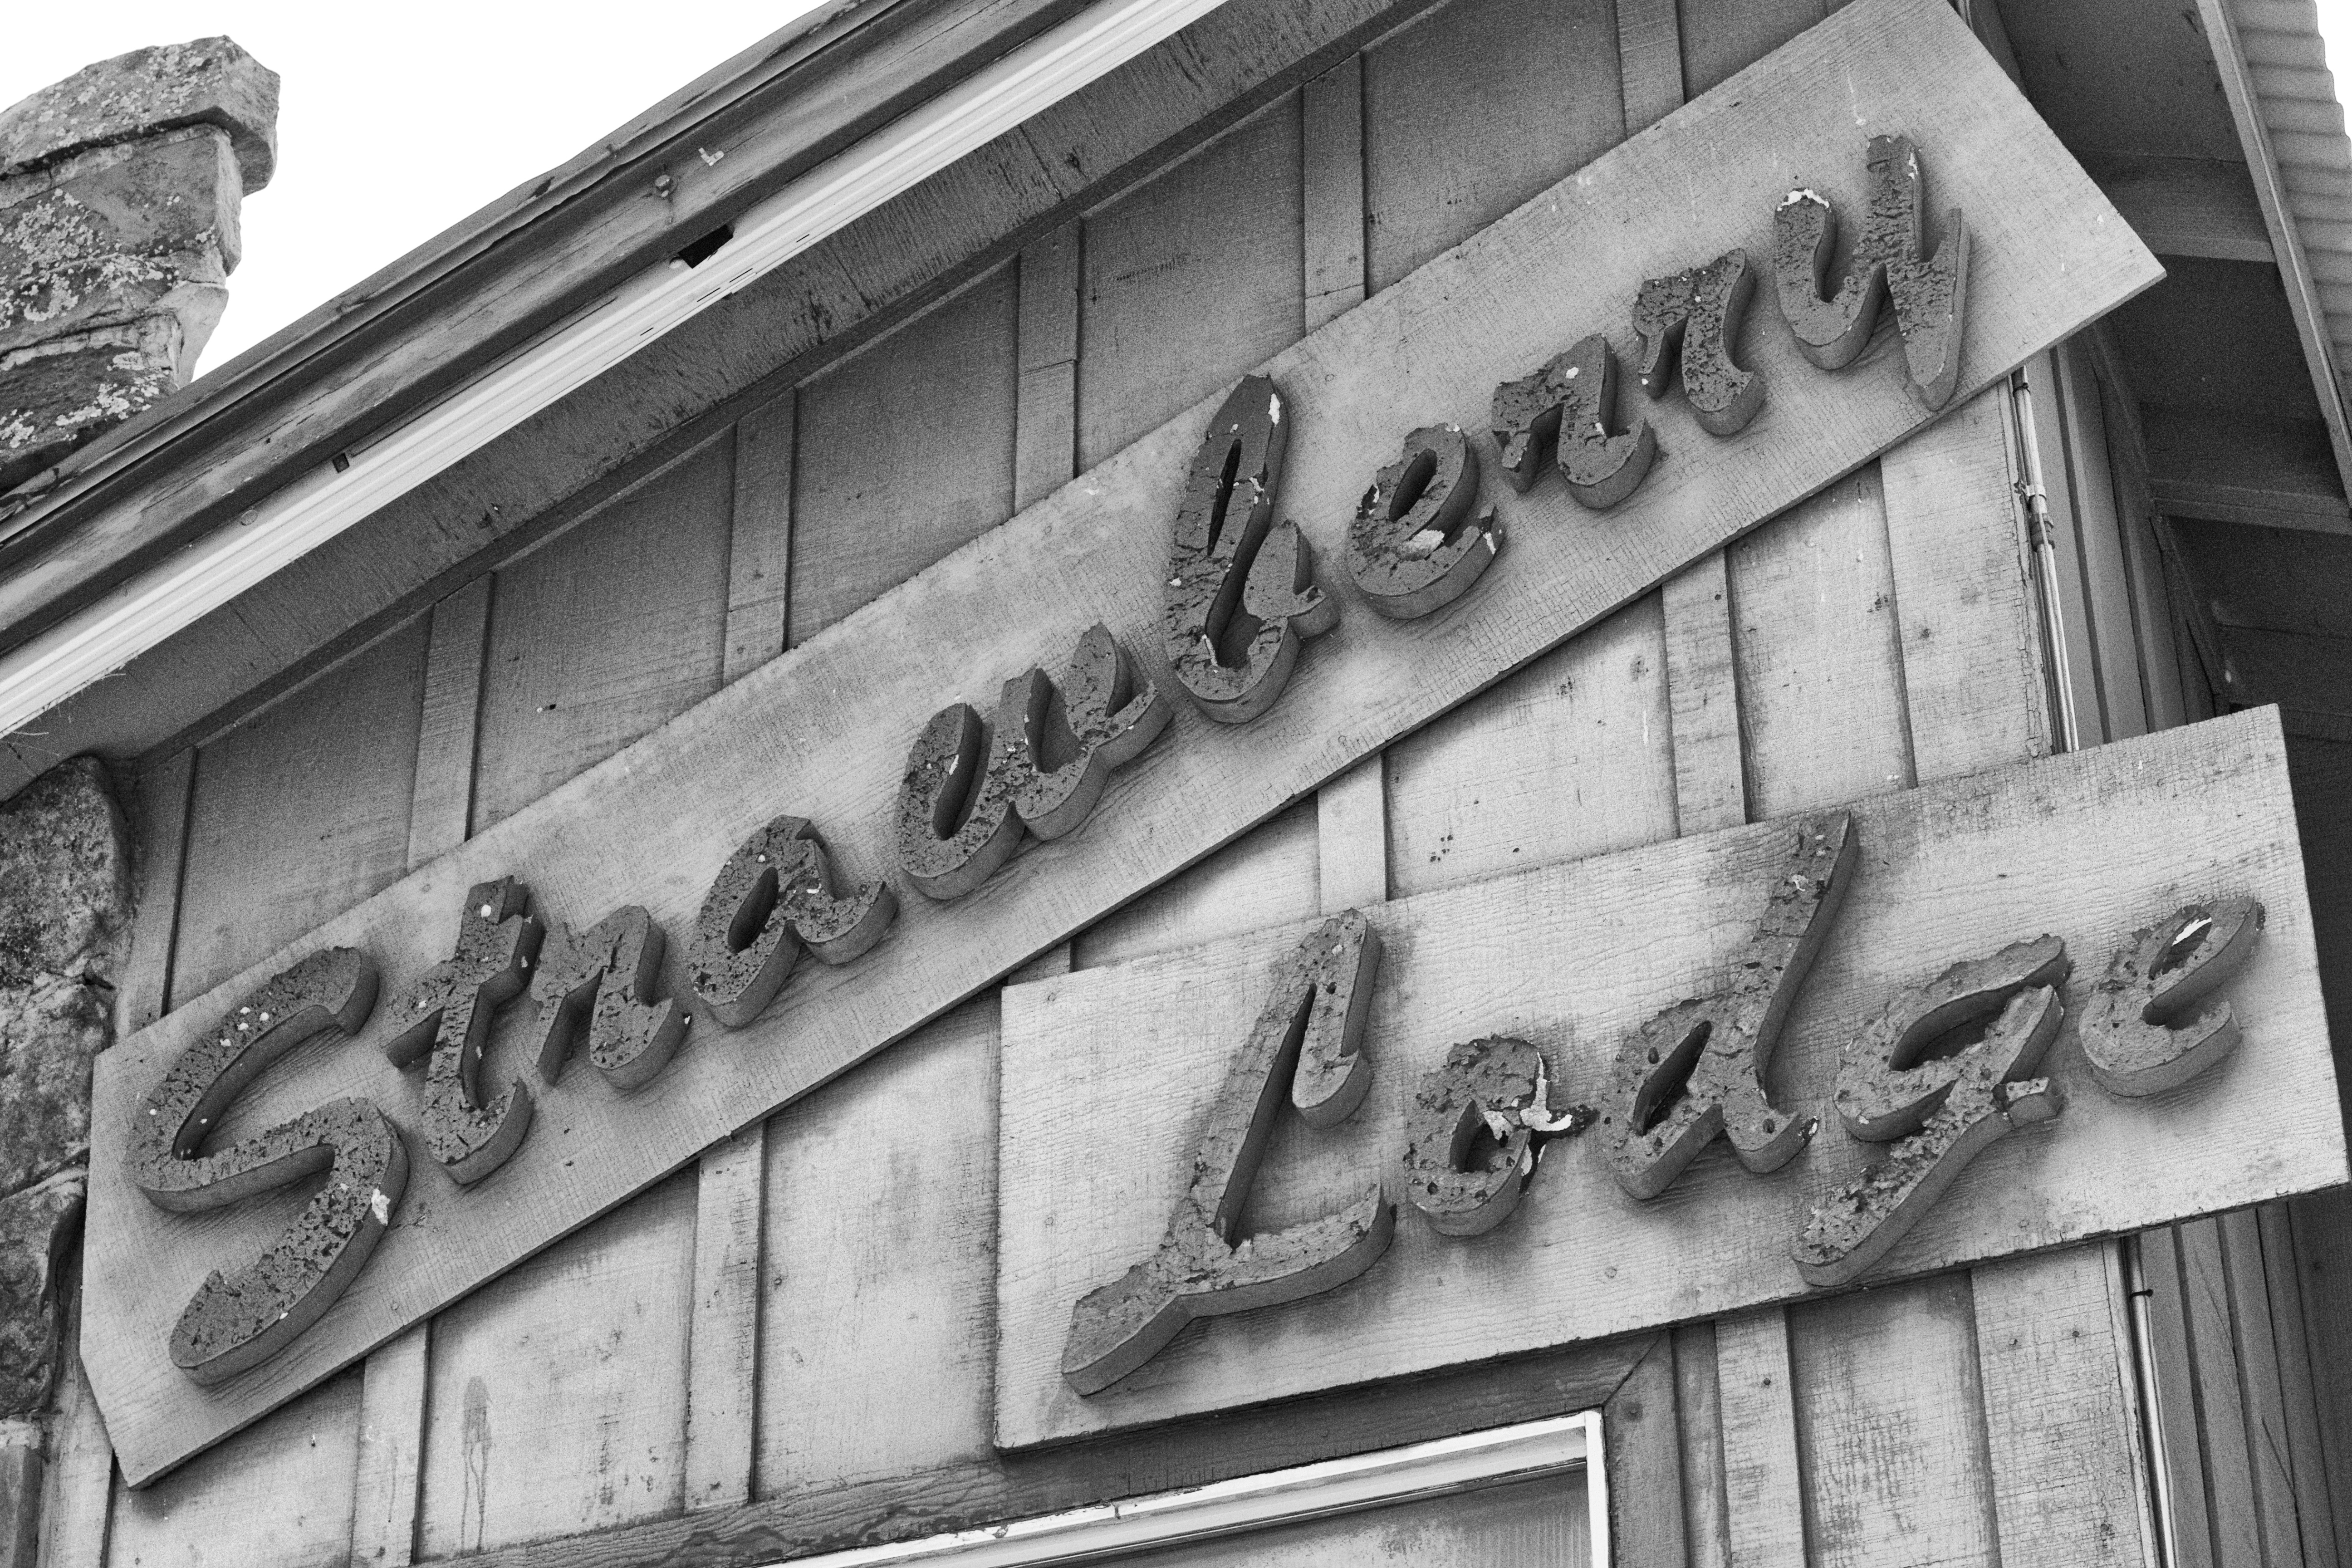
black and white, road, street, facade, monochrome, bw, art, 2013365, urban area, monochrome photography